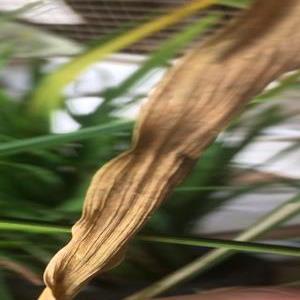
Disease: Bacterialblight